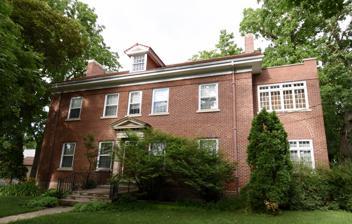
Building: Dr. Judd C. and Margaret S. Clarke Shellito House
Country: United States of America
Year built: 1917
Historic house in Iowa, United States United States historic place Dr. Judd C. and Margaret S. Clarke Shellito House U.S. National Register of Historic Places Show map of Iowa Show map of the United States Location 310 5th Ave., SE. Independence, Iowa Coordinates 42°27′58″N 91°53′20″W / 42.46611°N 91.88889°W / 42.46611; -91.88889 Built 1917 Architect Harry E. Netcott Architectural style Colonial Revival NRHP reference No. 96001588 Added to NRHP January 16, 1997 The Dr. Judd C. and Margaret S. Clarke Shellito House is a historic residence located in Independence, Iowa , United States.  Built in 1917, this 2½-story brick house is locally significant as the best example of the Colonial Revival style in town. It was designed by Independence architect Harry E. Netcott.  The main block of the house is five bays wide.  There is a two-story solarium on the south side. The main entrance is framed by classical pilasters and pediment composed of cut stone.  The house was a wedding present from Dr. Amos G. and Nellie Sheilito, to their son and his new wife.  At the time the house was completed Judd was serving in the military during World War I .  He died in an auto accident west of Cedar Rapids in 1933.  Margaret died in 1984.  Three years prior the Rev. Dr. Eugene and Marna Hancock bought the house from the Shellito family.  Because of the stability of ownership, the house has changed very little. It was listed on the National Register of Historic Places in 1997. References